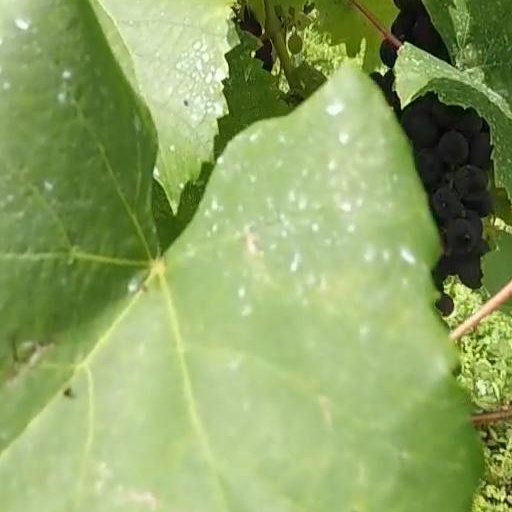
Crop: grape